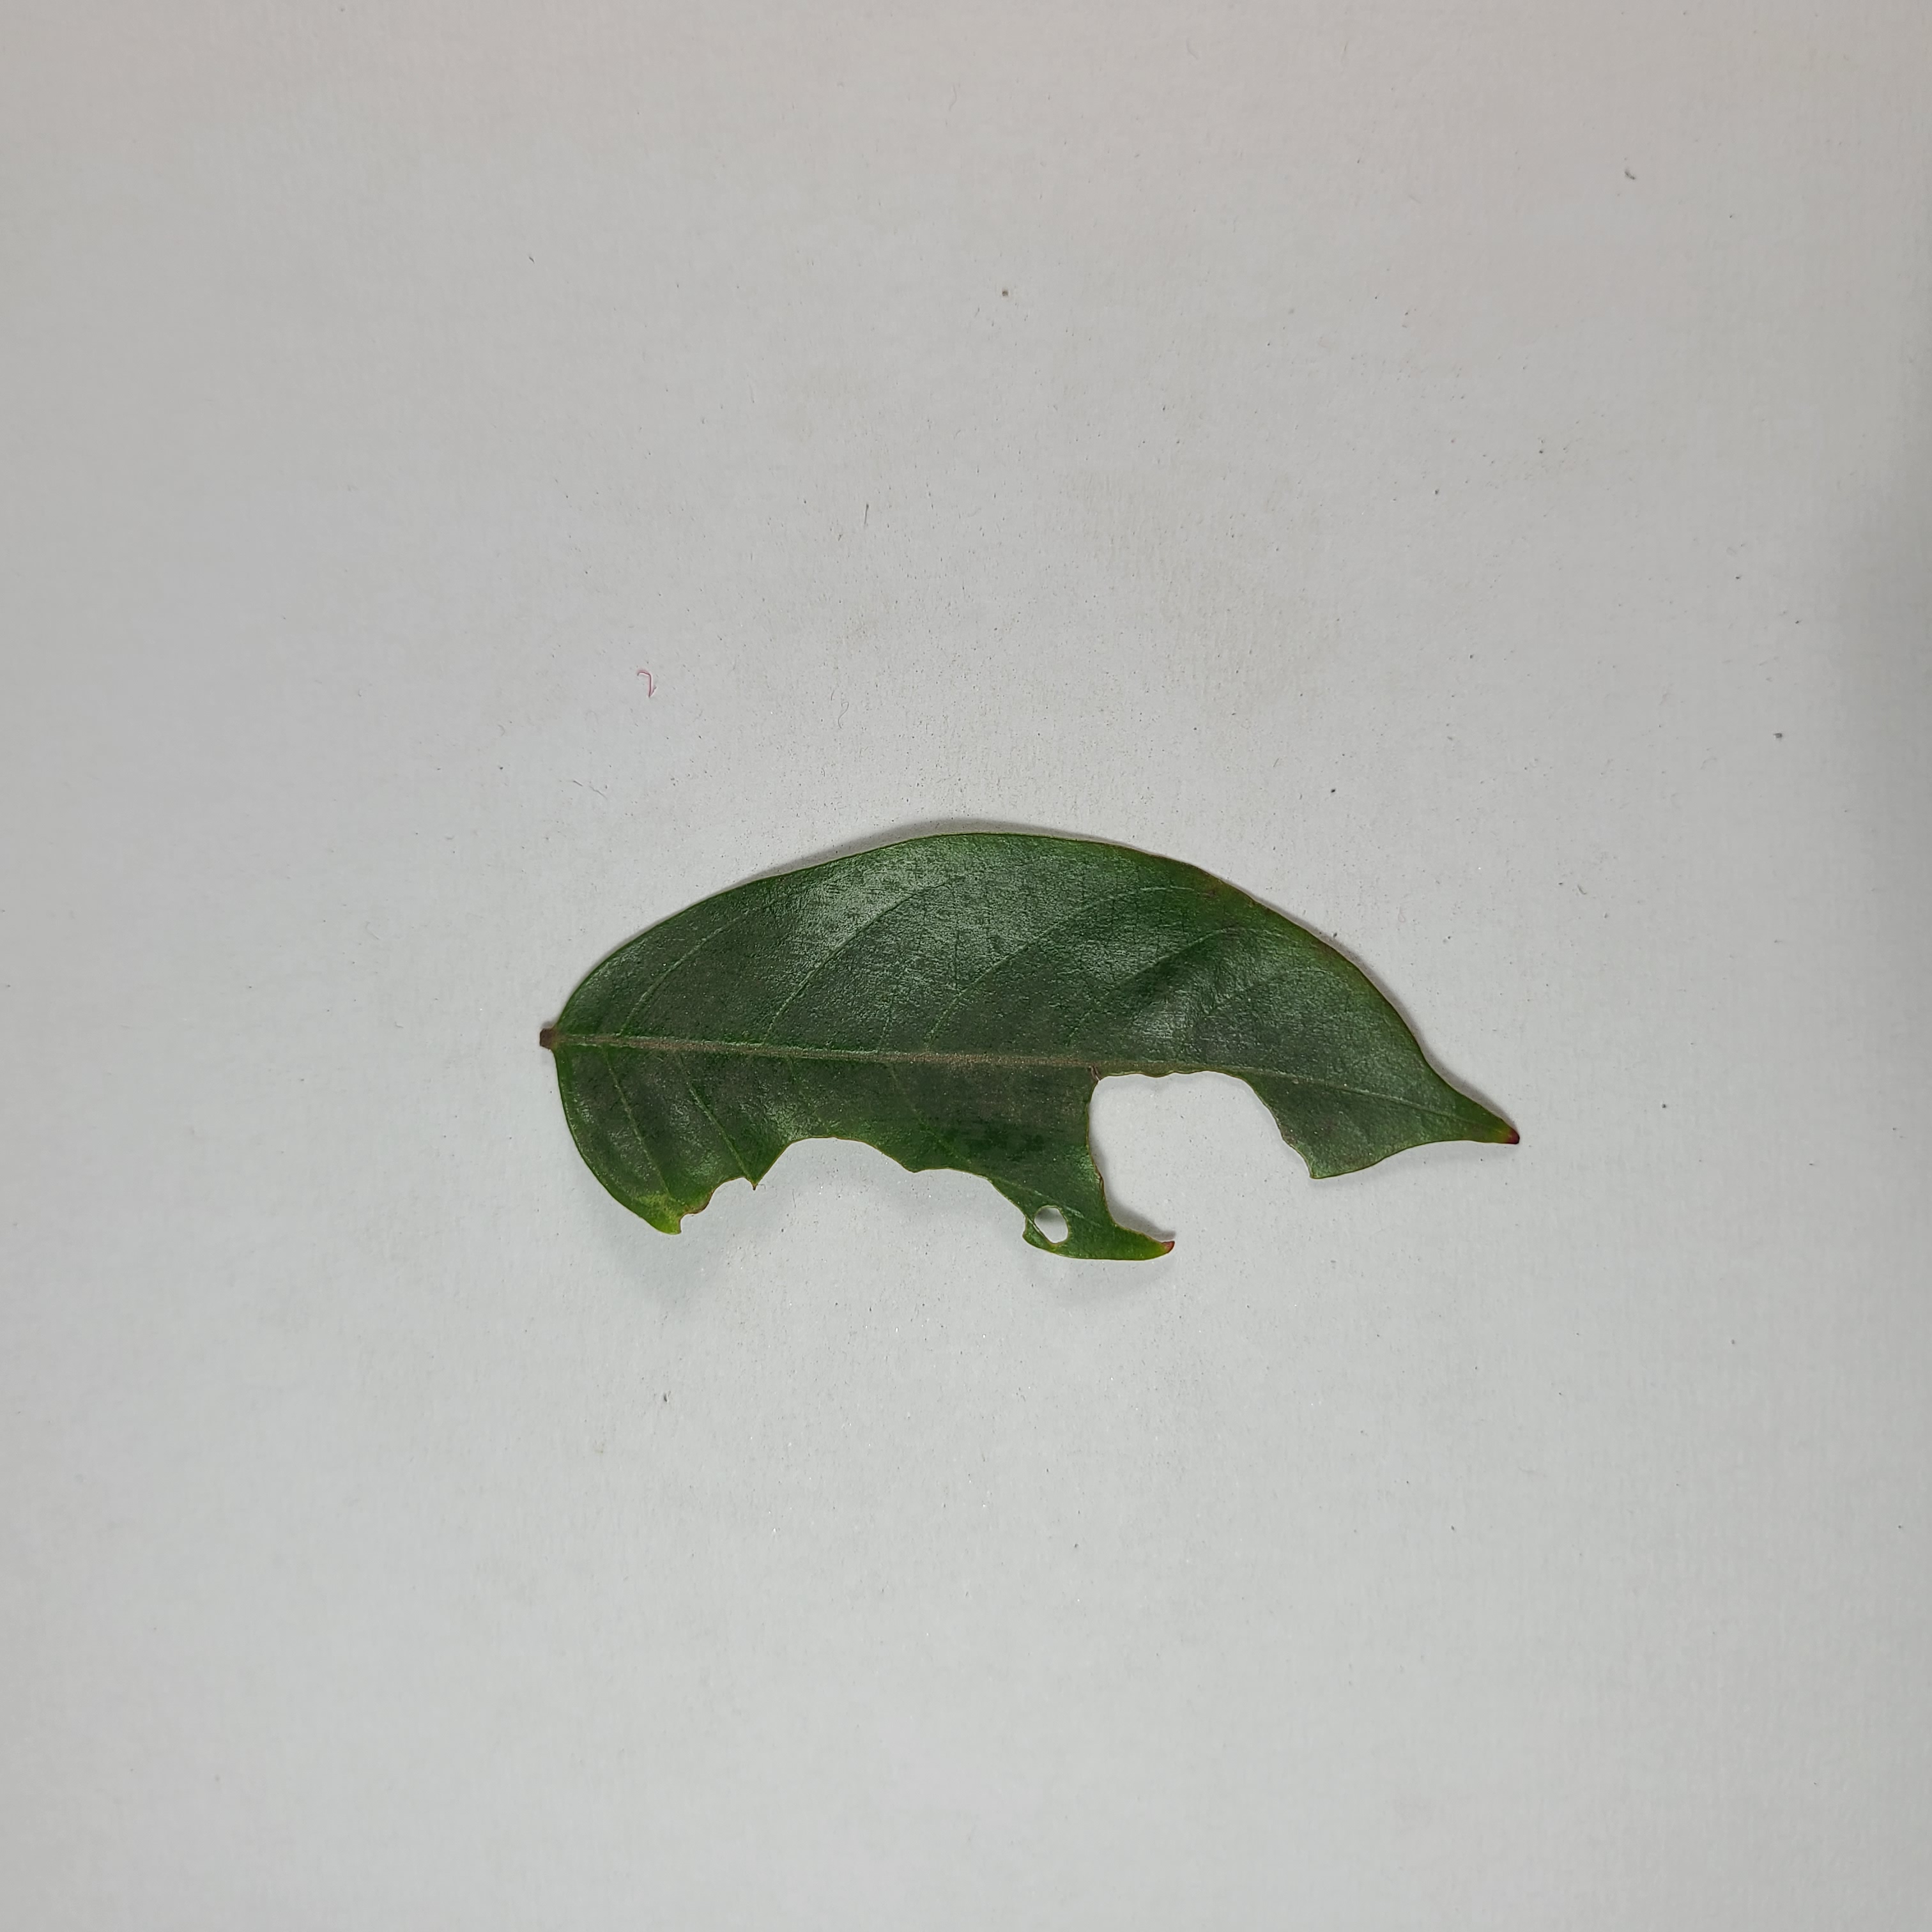
Label: Insect Hole leaves